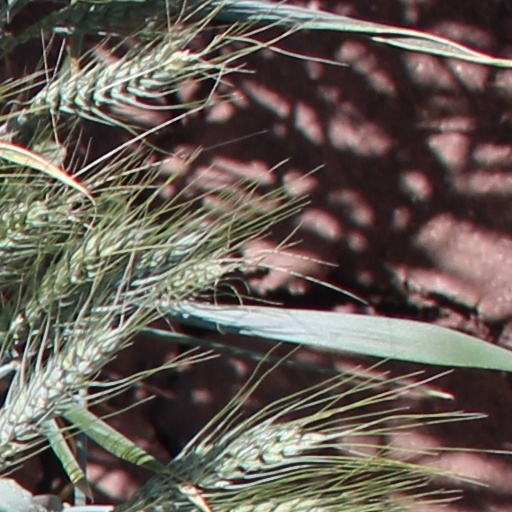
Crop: wheat